Telman Zeynalov

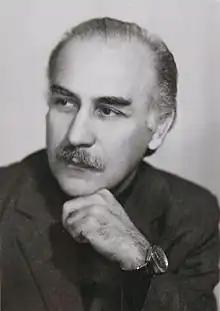

Telman Heydar oghlu Zeynalov (20 October 1931 – 12 January 2024) was an Azerbaijani sculptor, Honored Art Worker of Azerbaijan (1992), State Prize Laureate of the Azerbaijan SSR (1978), Humay Award Laureate (2001), Personal Pensioner of the President of the Republic of Azerbaijan (2002).